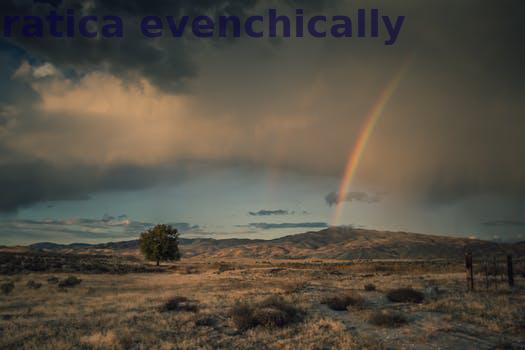
Label: Watermark